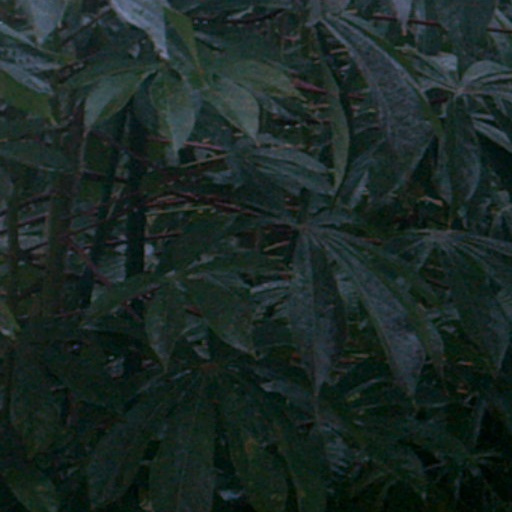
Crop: cassava